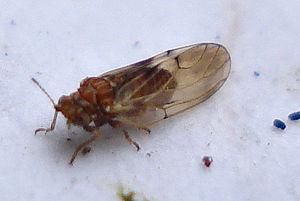
Cacopsylla pyri, ou psylle du poirier est une petite espèce d'insectes hémiptères, vivant principalement sur le poirier, mais quelquefois aussi sur le pommier ou encore le cognassier.